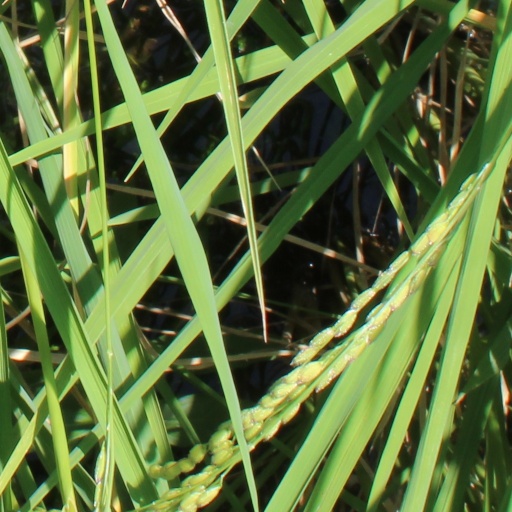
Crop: rice